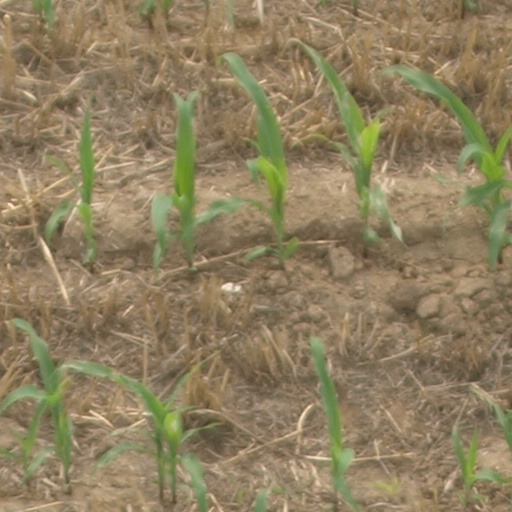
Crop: maize; corn